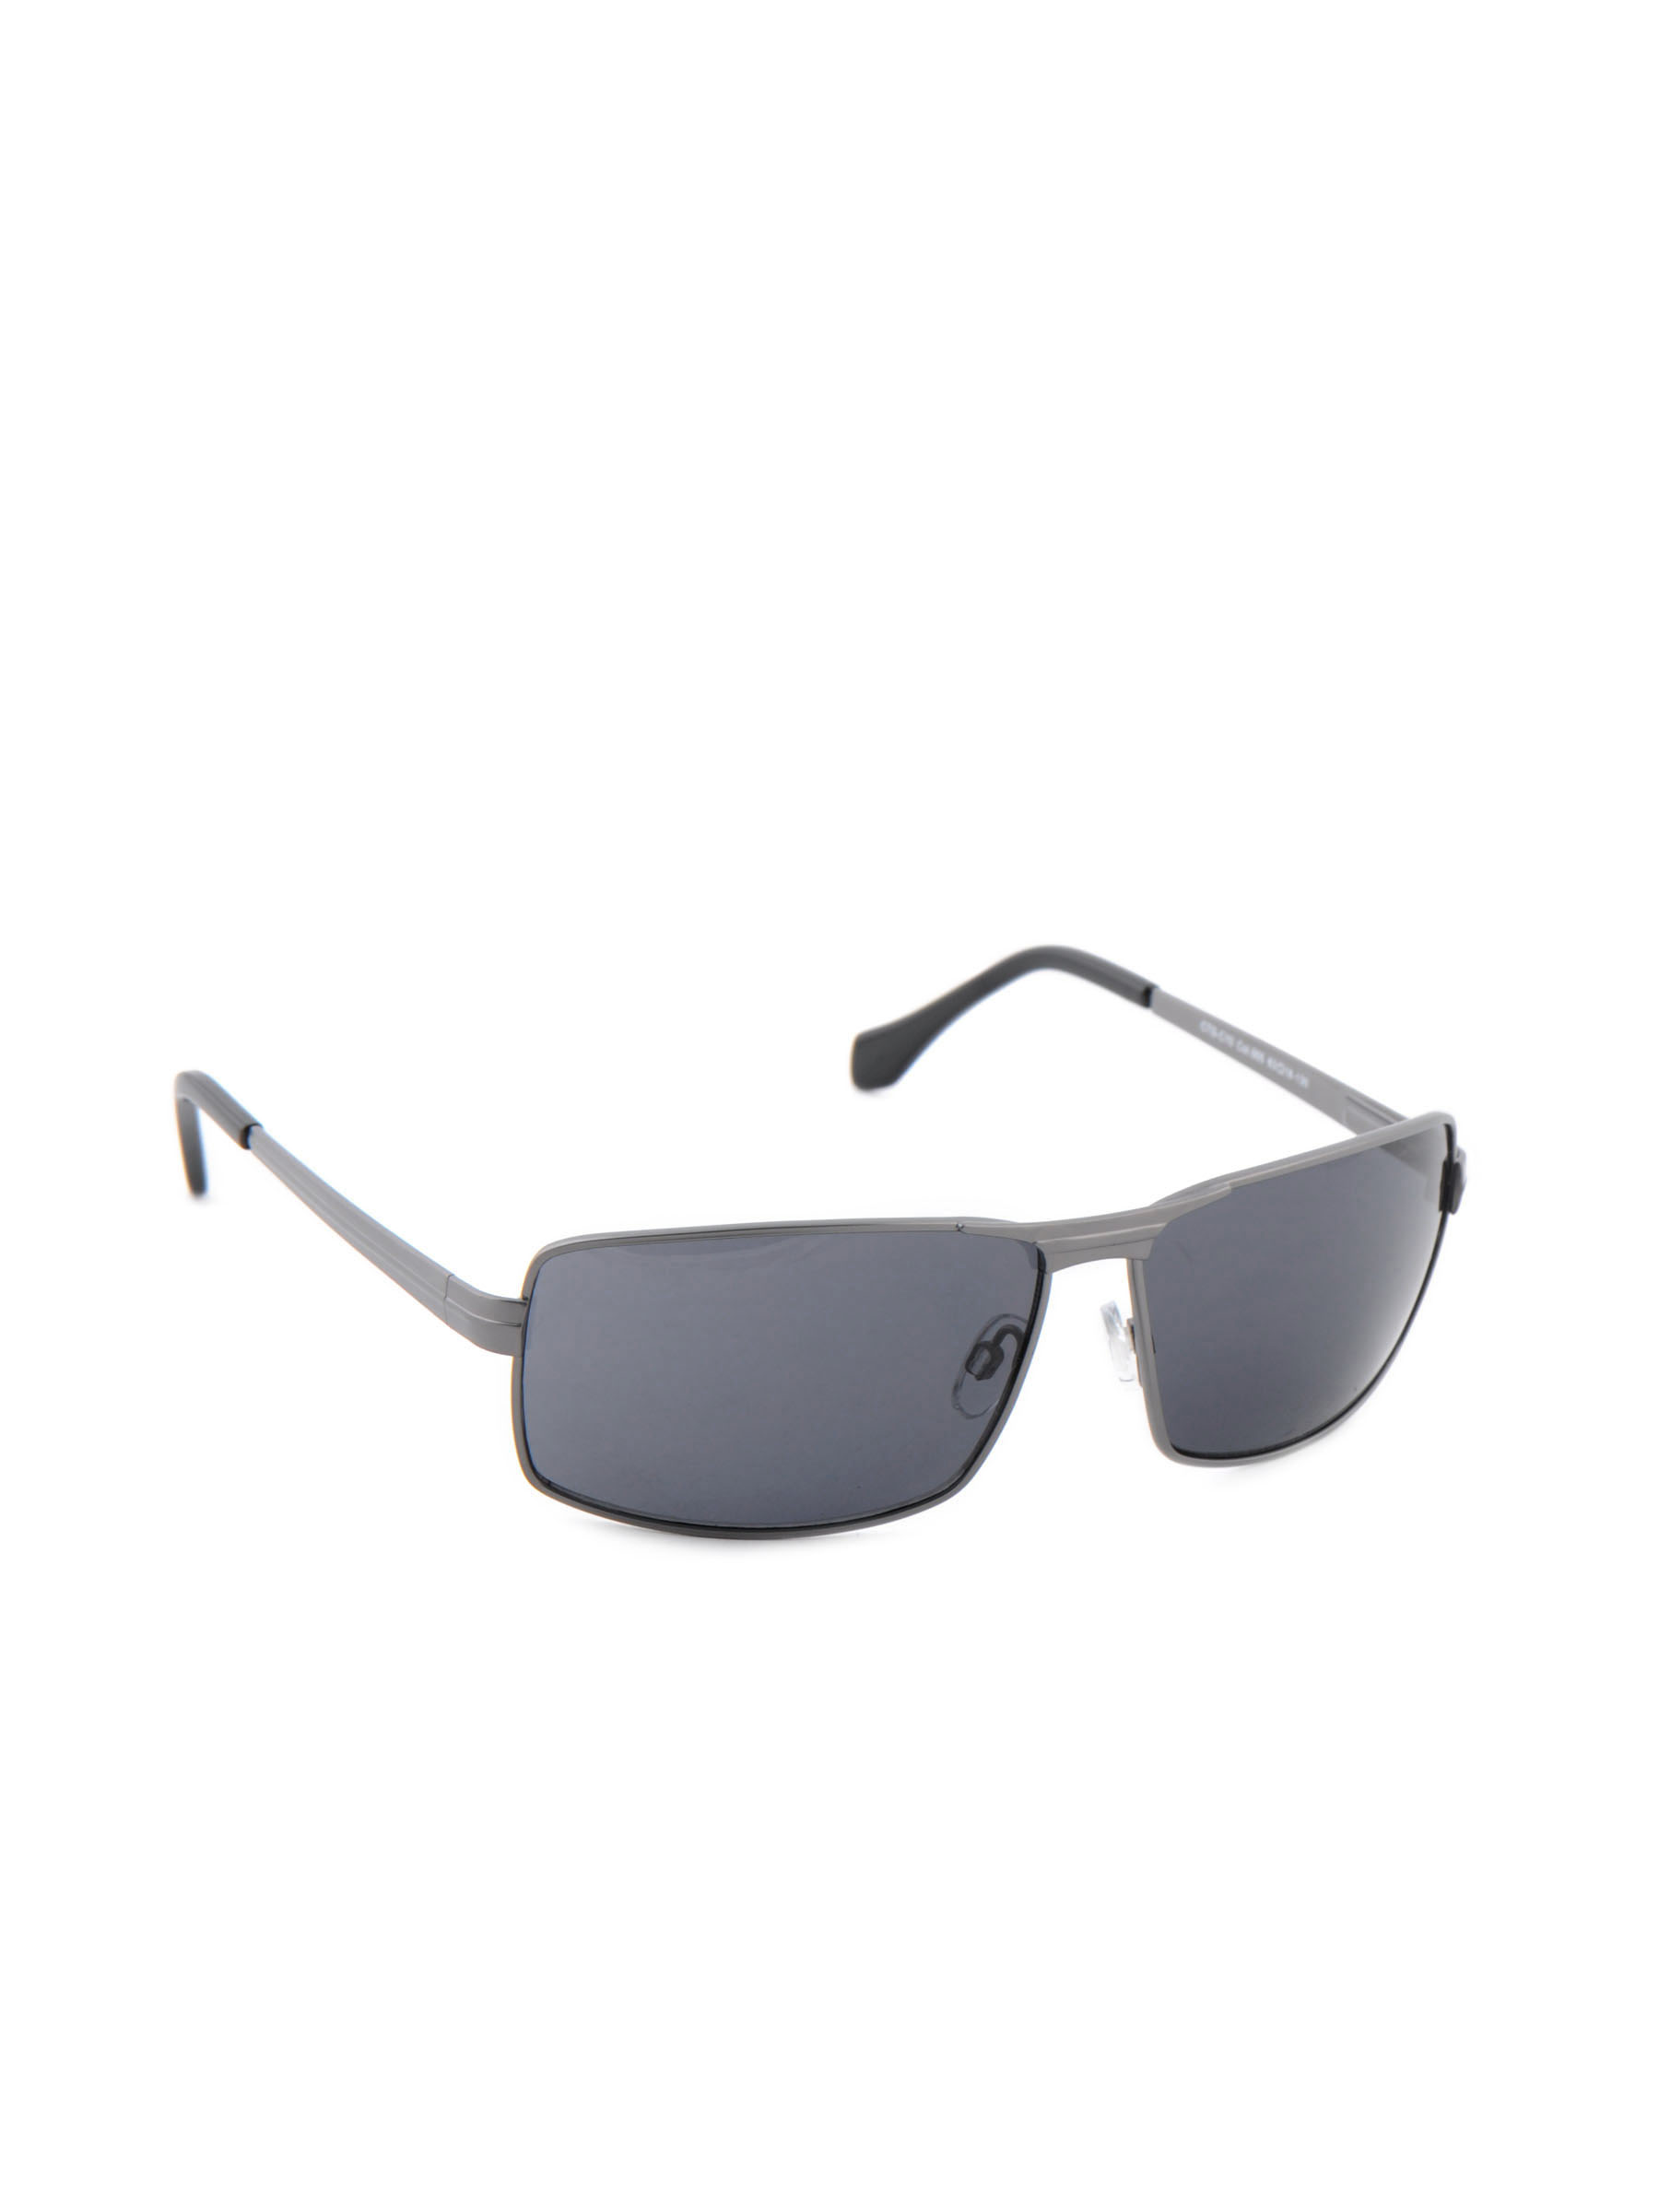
Cat Men Classic Grey Sunglasses
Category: Accessories / Eyewear / Sunglasses
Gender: Men
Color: Grey
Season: Winter 2016
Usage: Casual